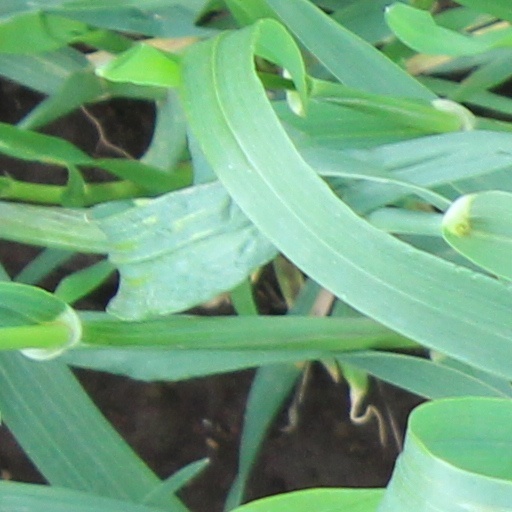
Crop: wheat